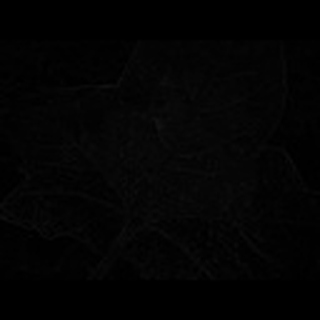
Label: cotton_aphids